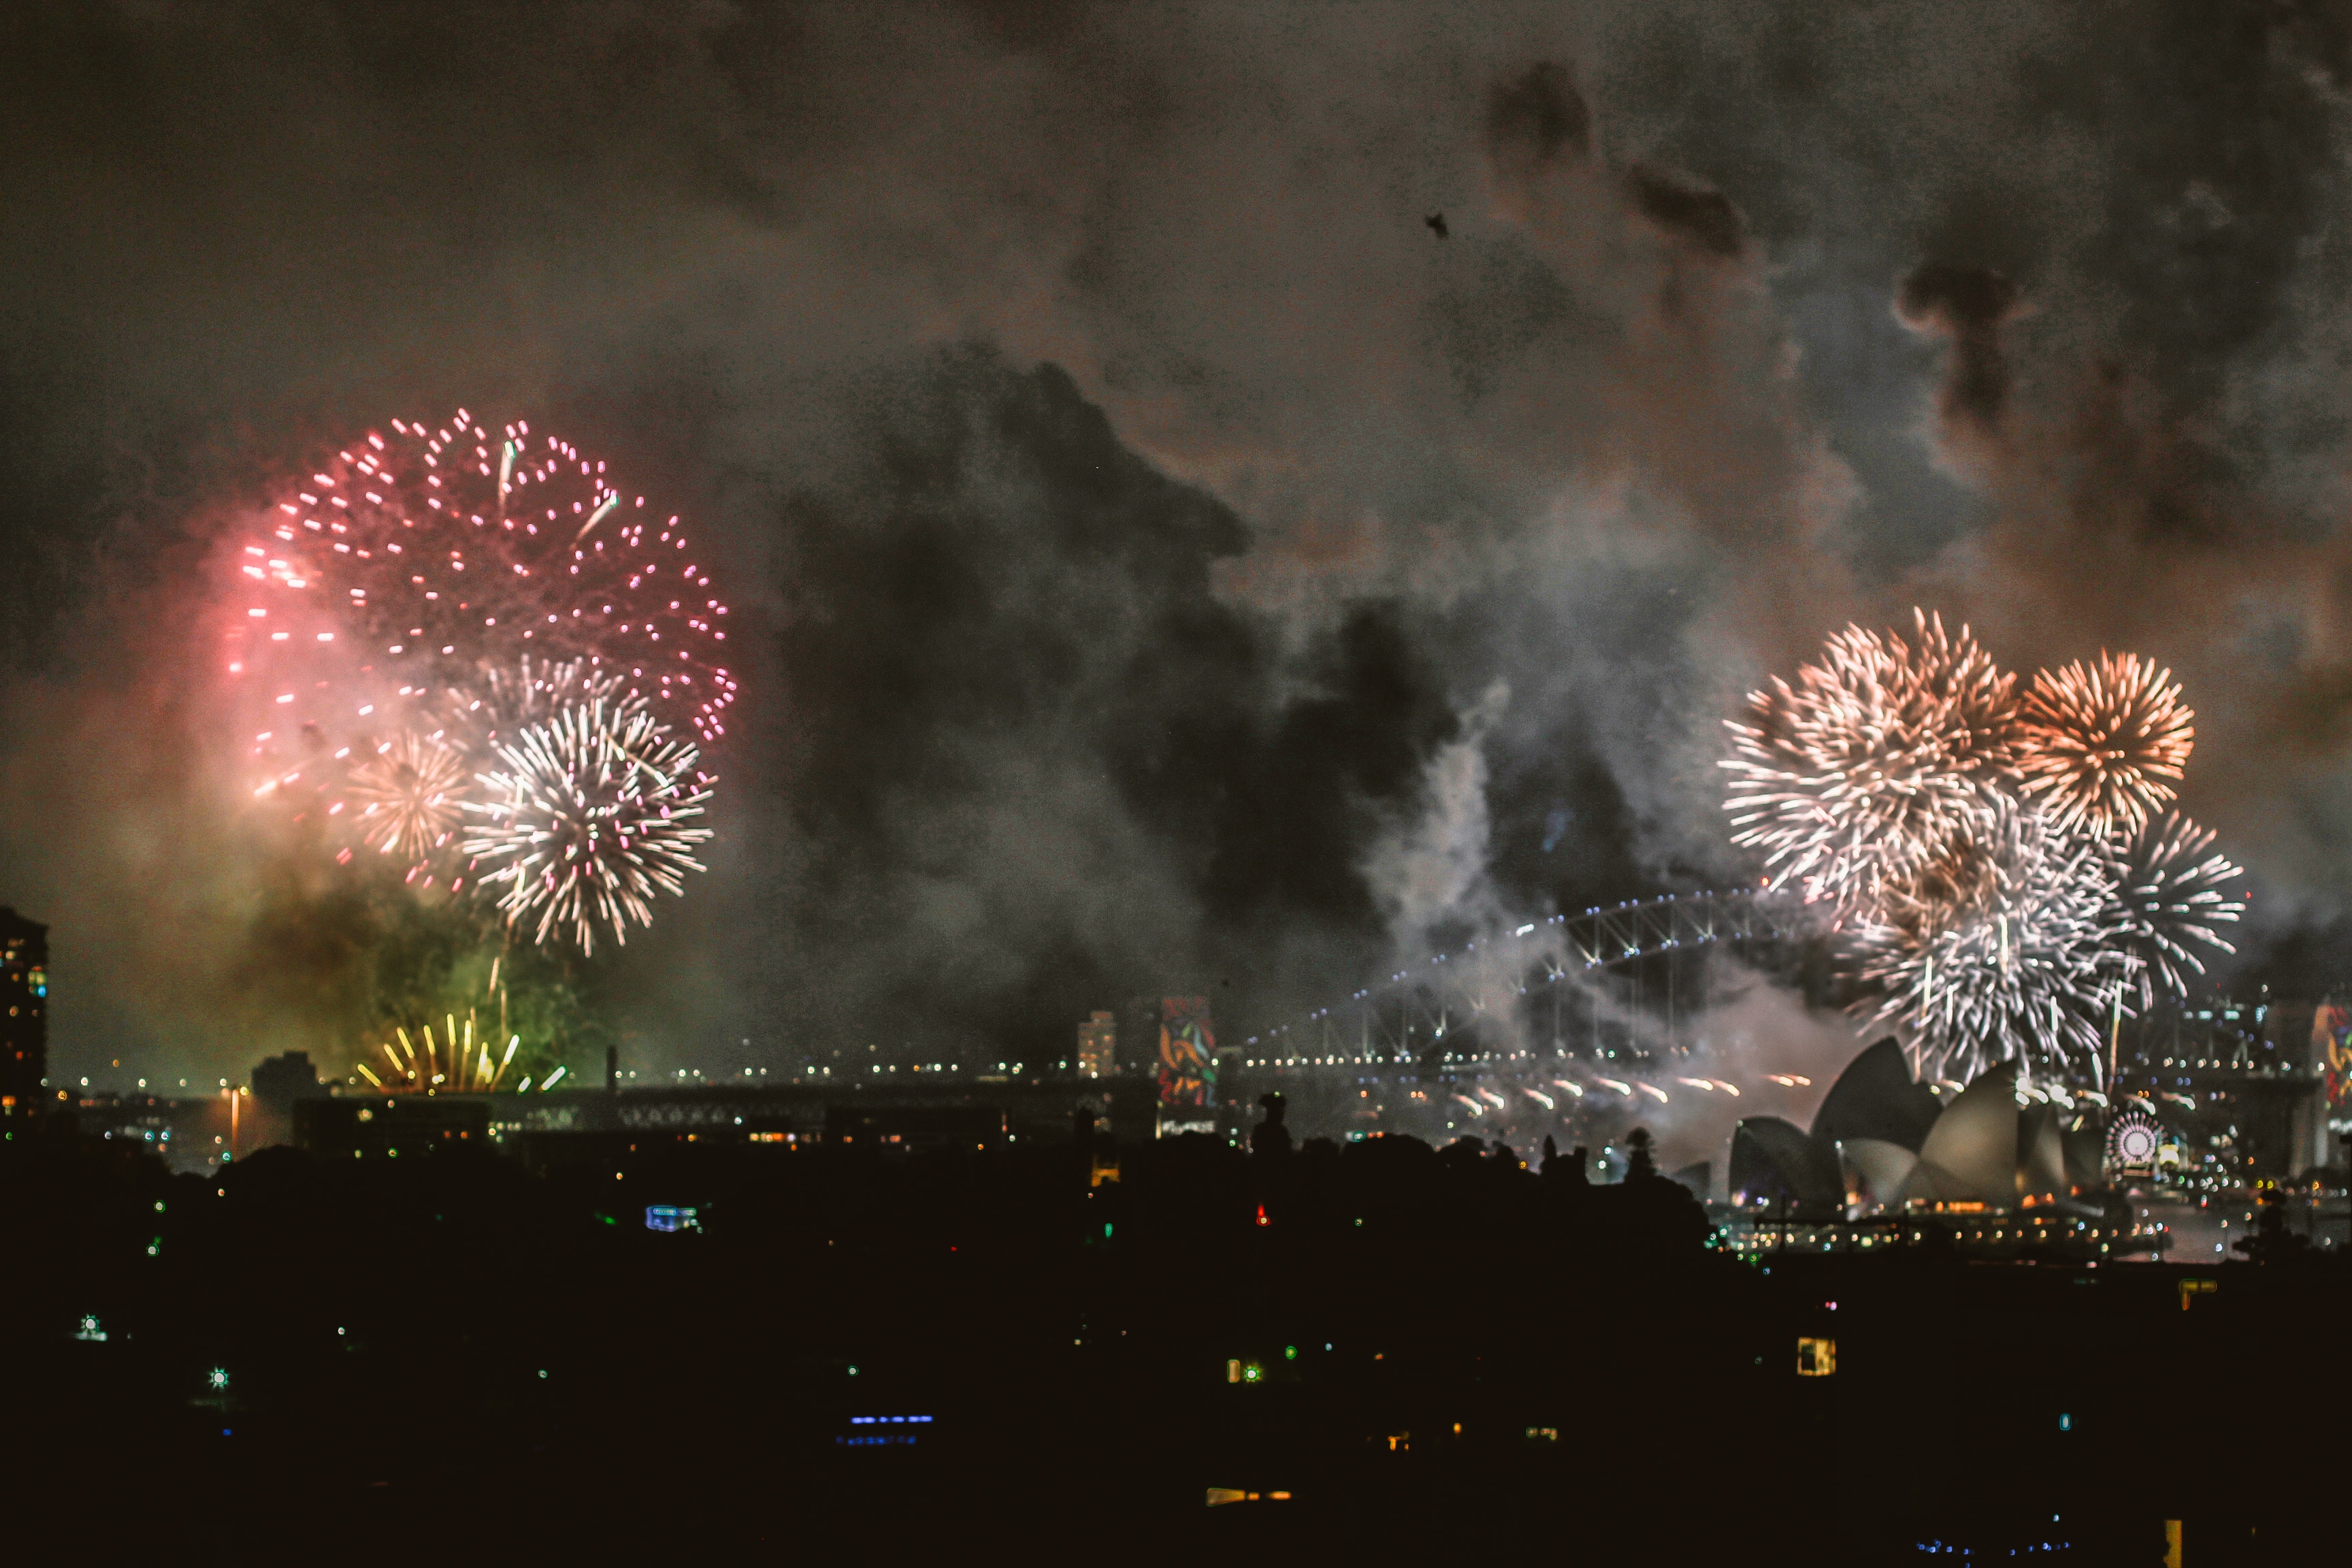
fireworks, nature, new years day, midnight, night, sky, holiday, new year, festival, event, new year's eve, fete, darkness, recreation, diwali, crowd, architecture, independence day, city, space, cloud, world, smoke, chinese new year